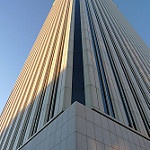
Label: buildings